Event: Nepal Earthquake
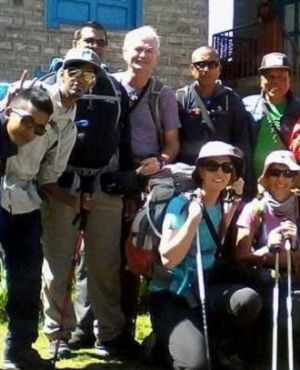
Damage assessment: no_damage